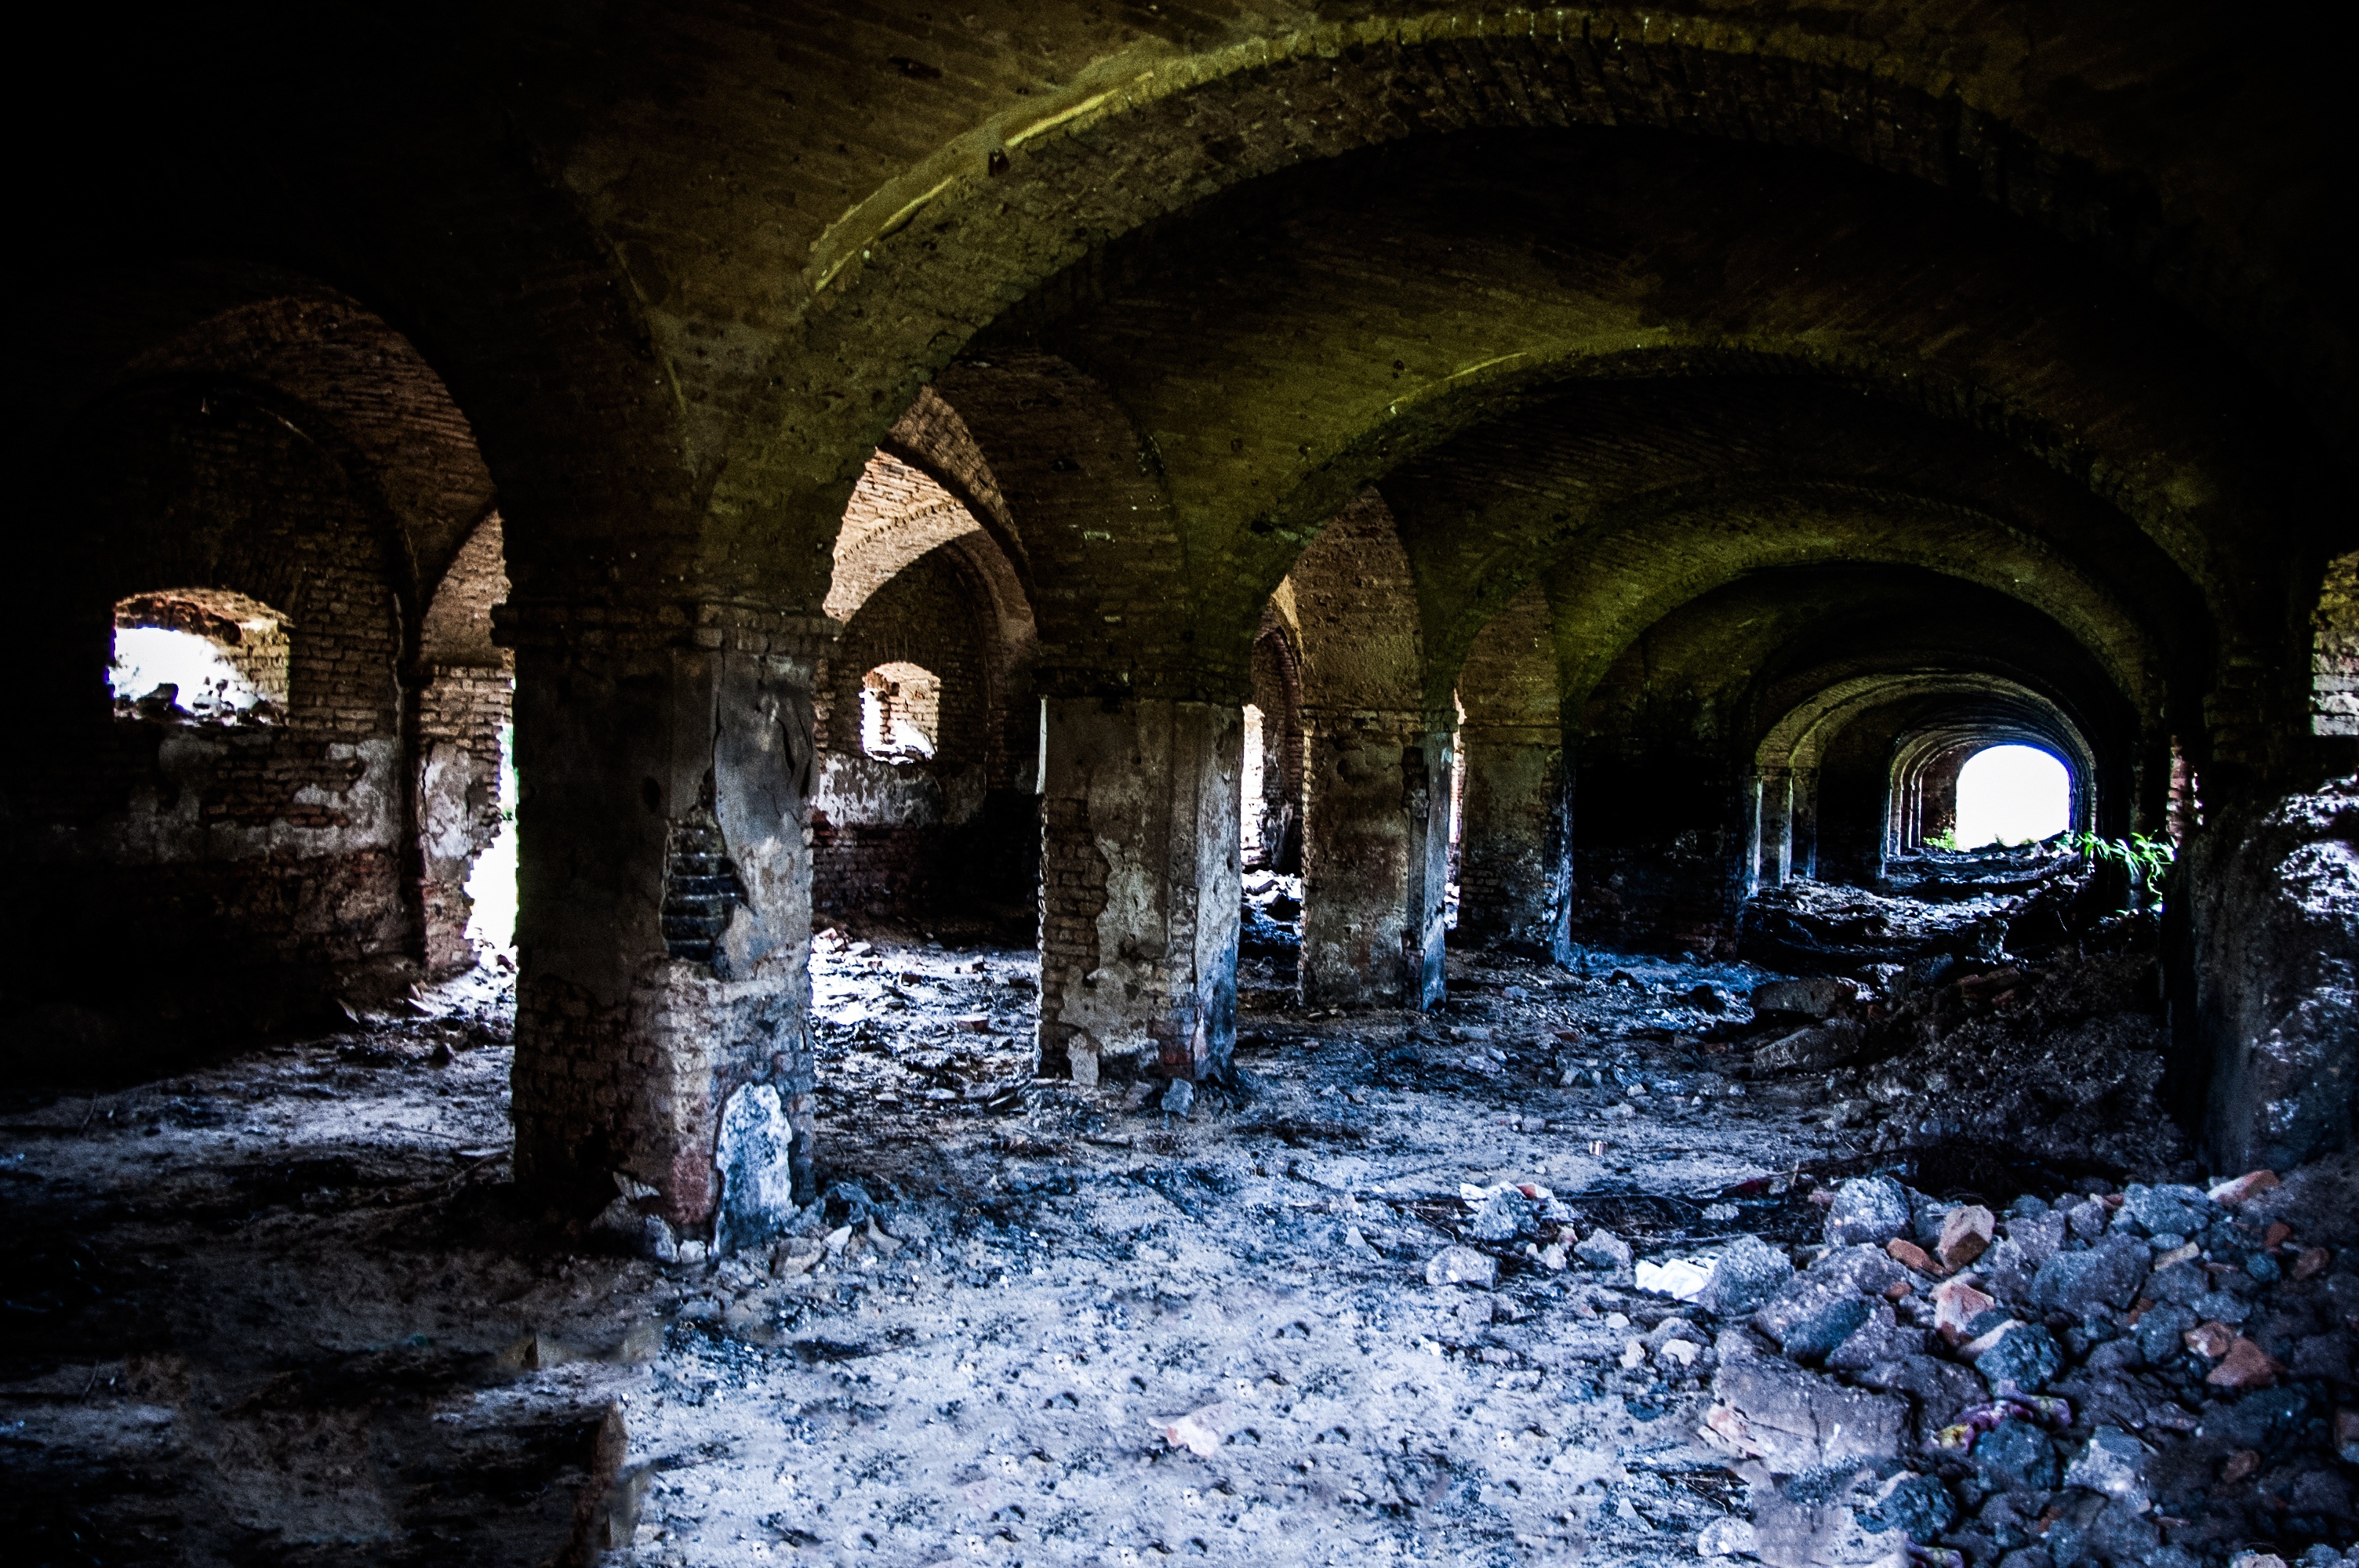
architecture, building, tunnel, arch, abandoned, darkness, stones, ruins, infrastructure, columns, arches, ancient history